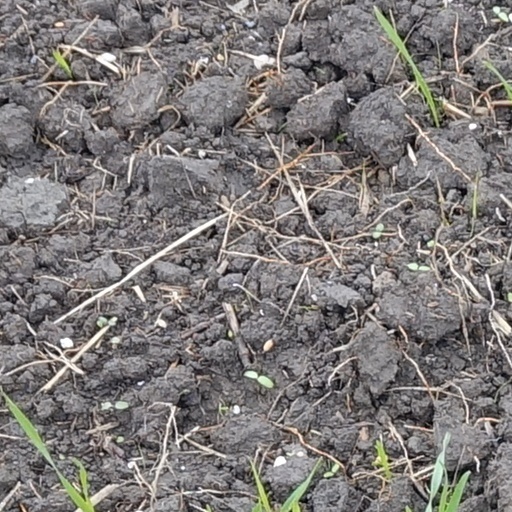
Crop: wheat